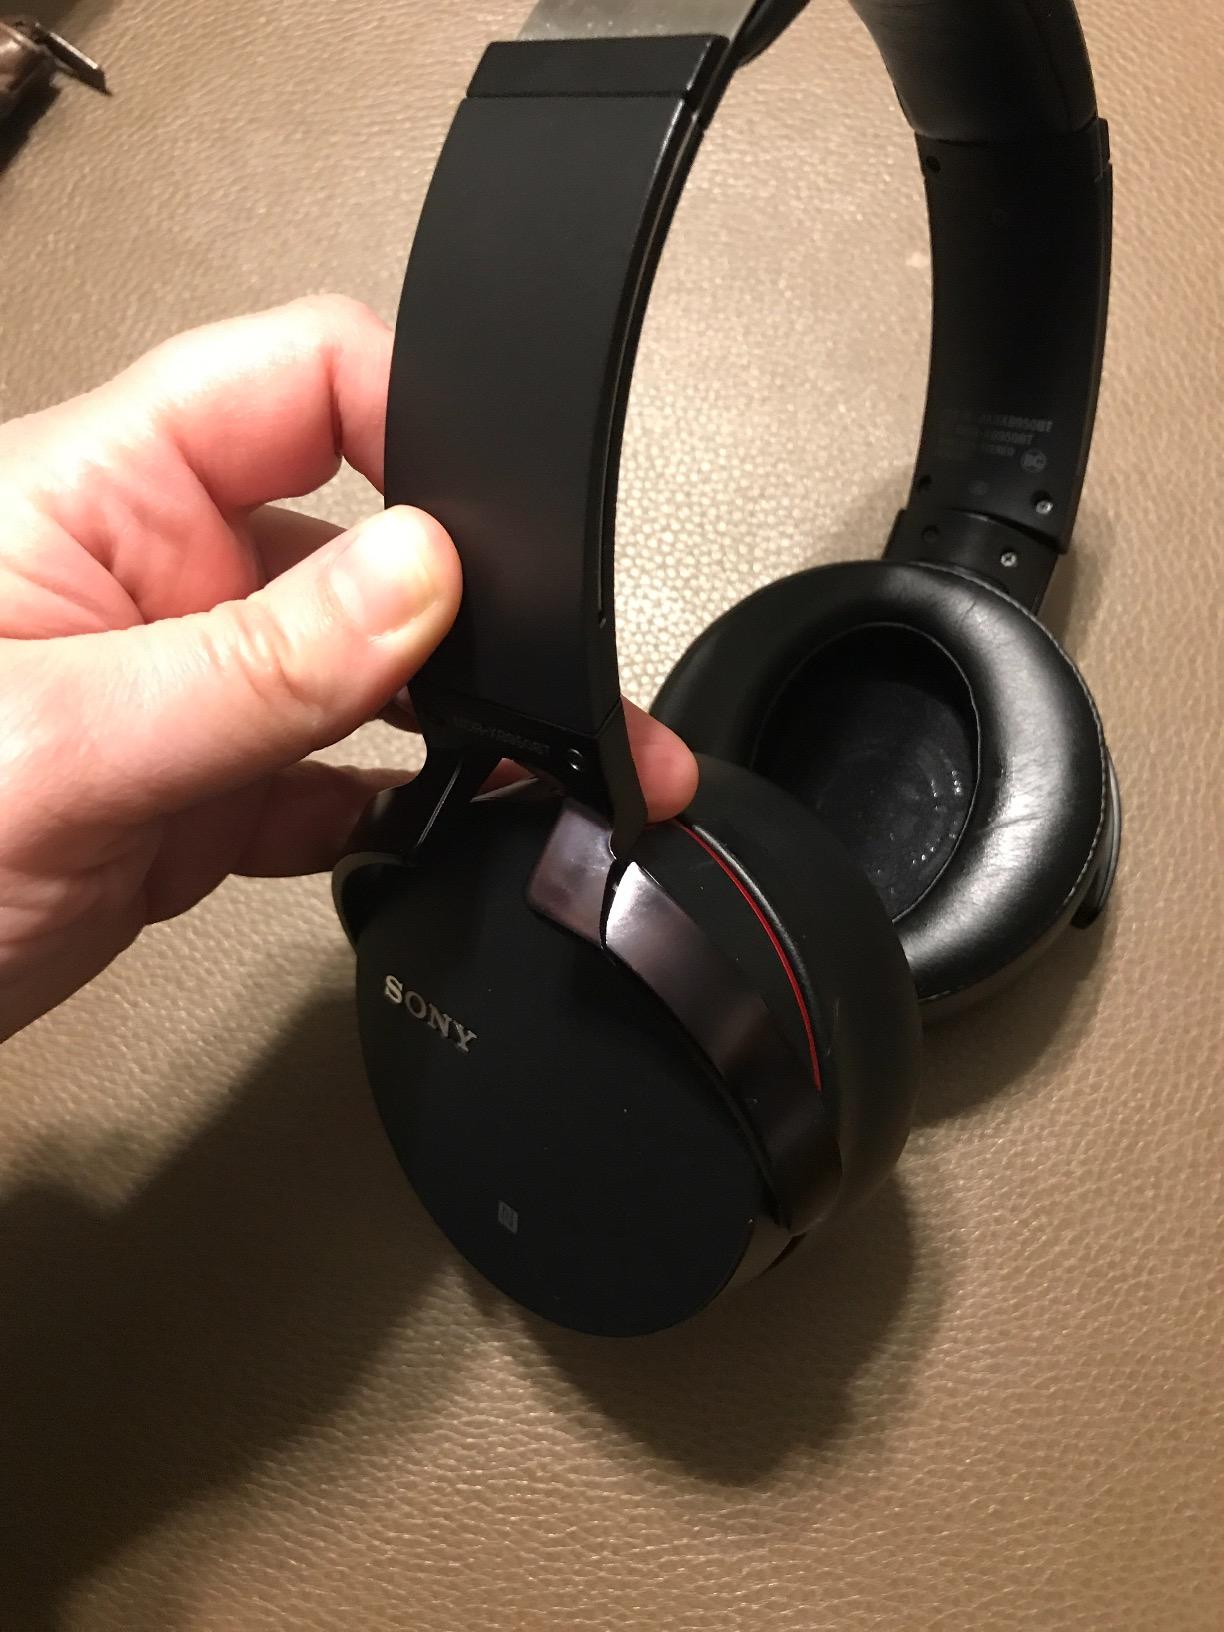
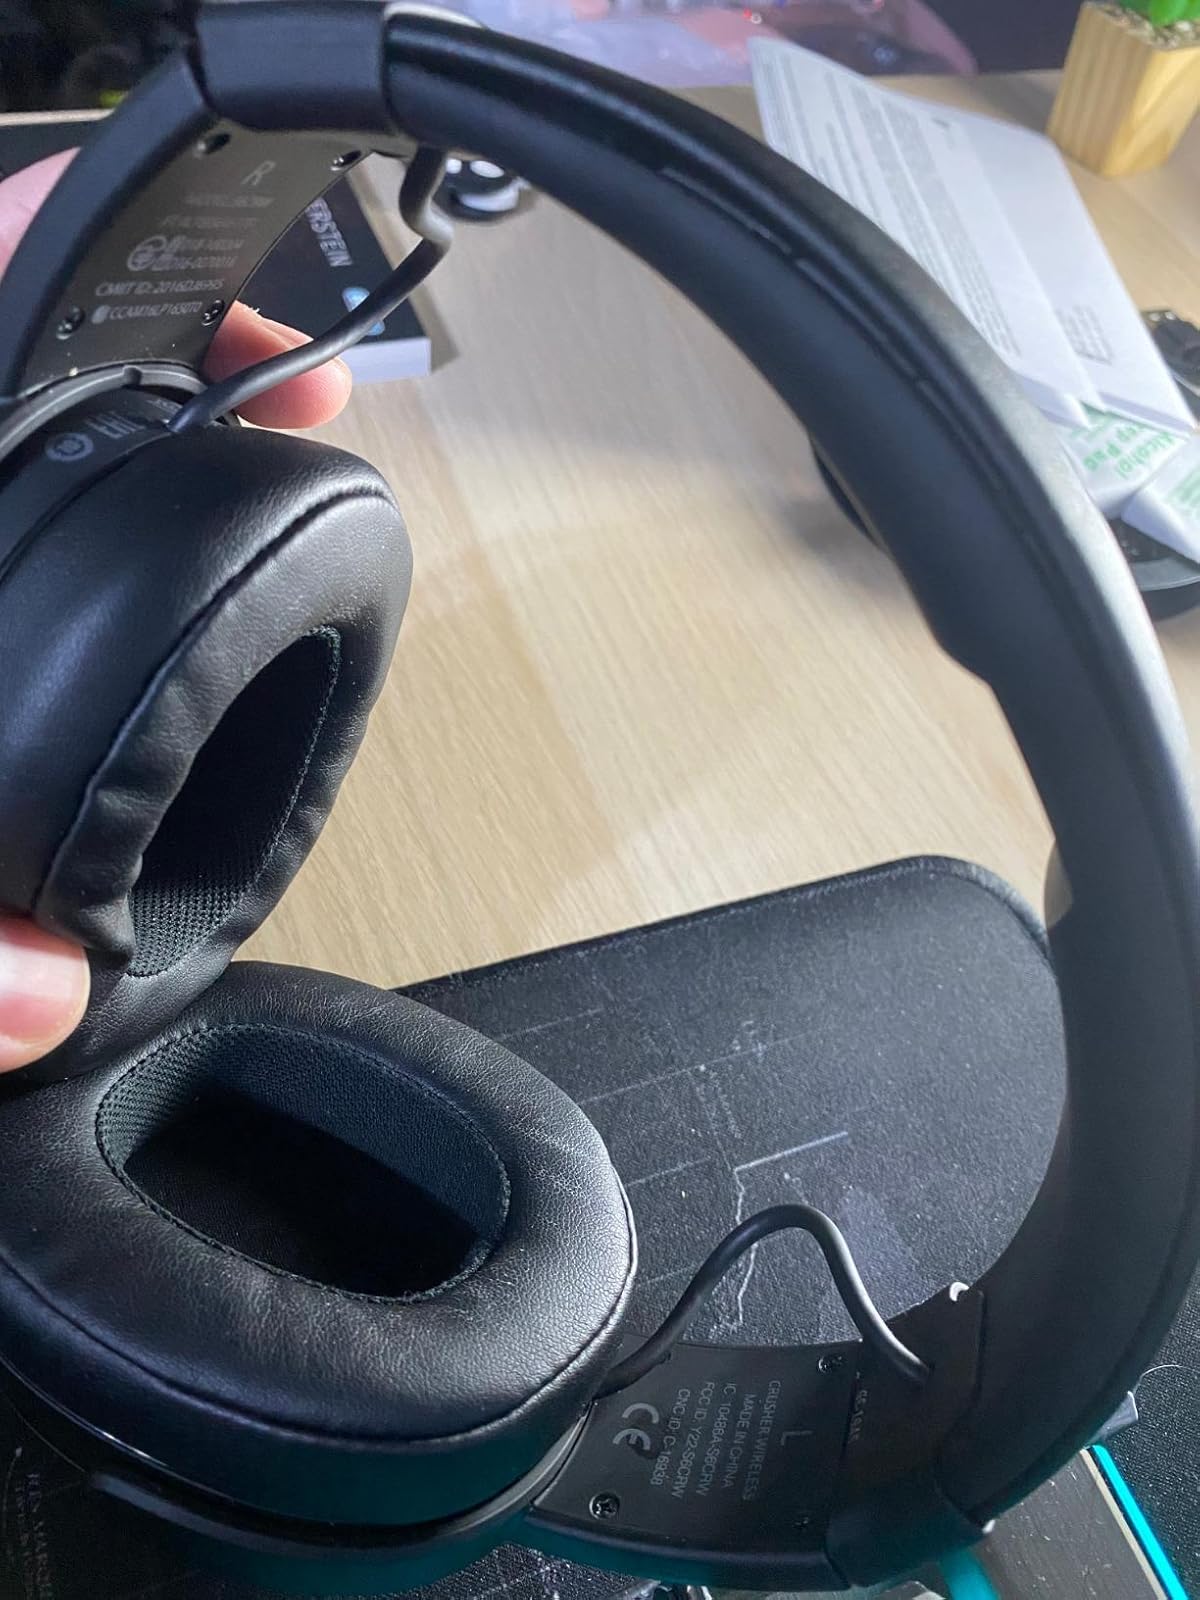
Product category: headphones
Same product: no